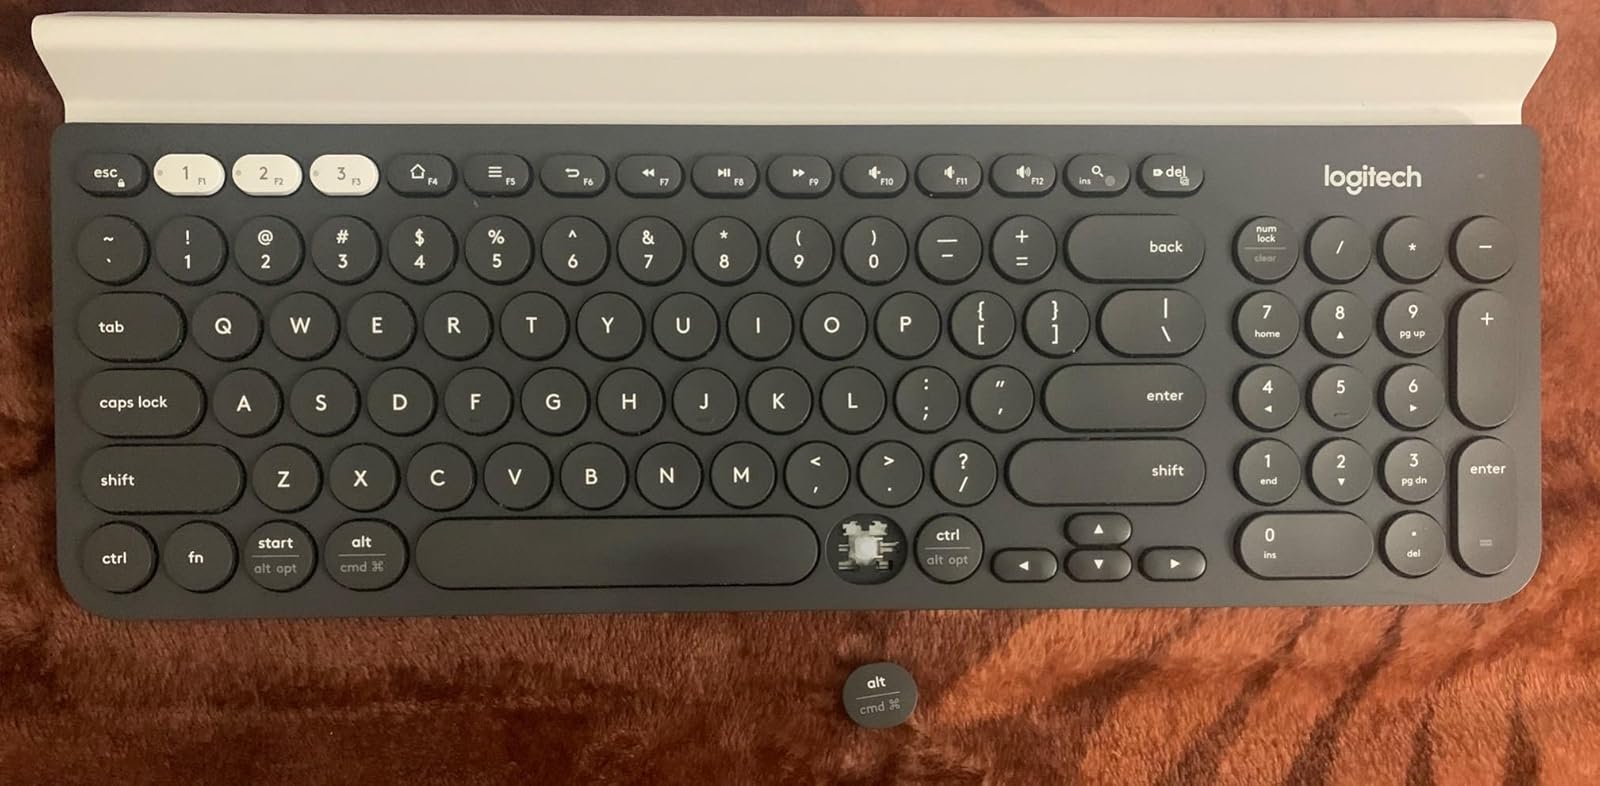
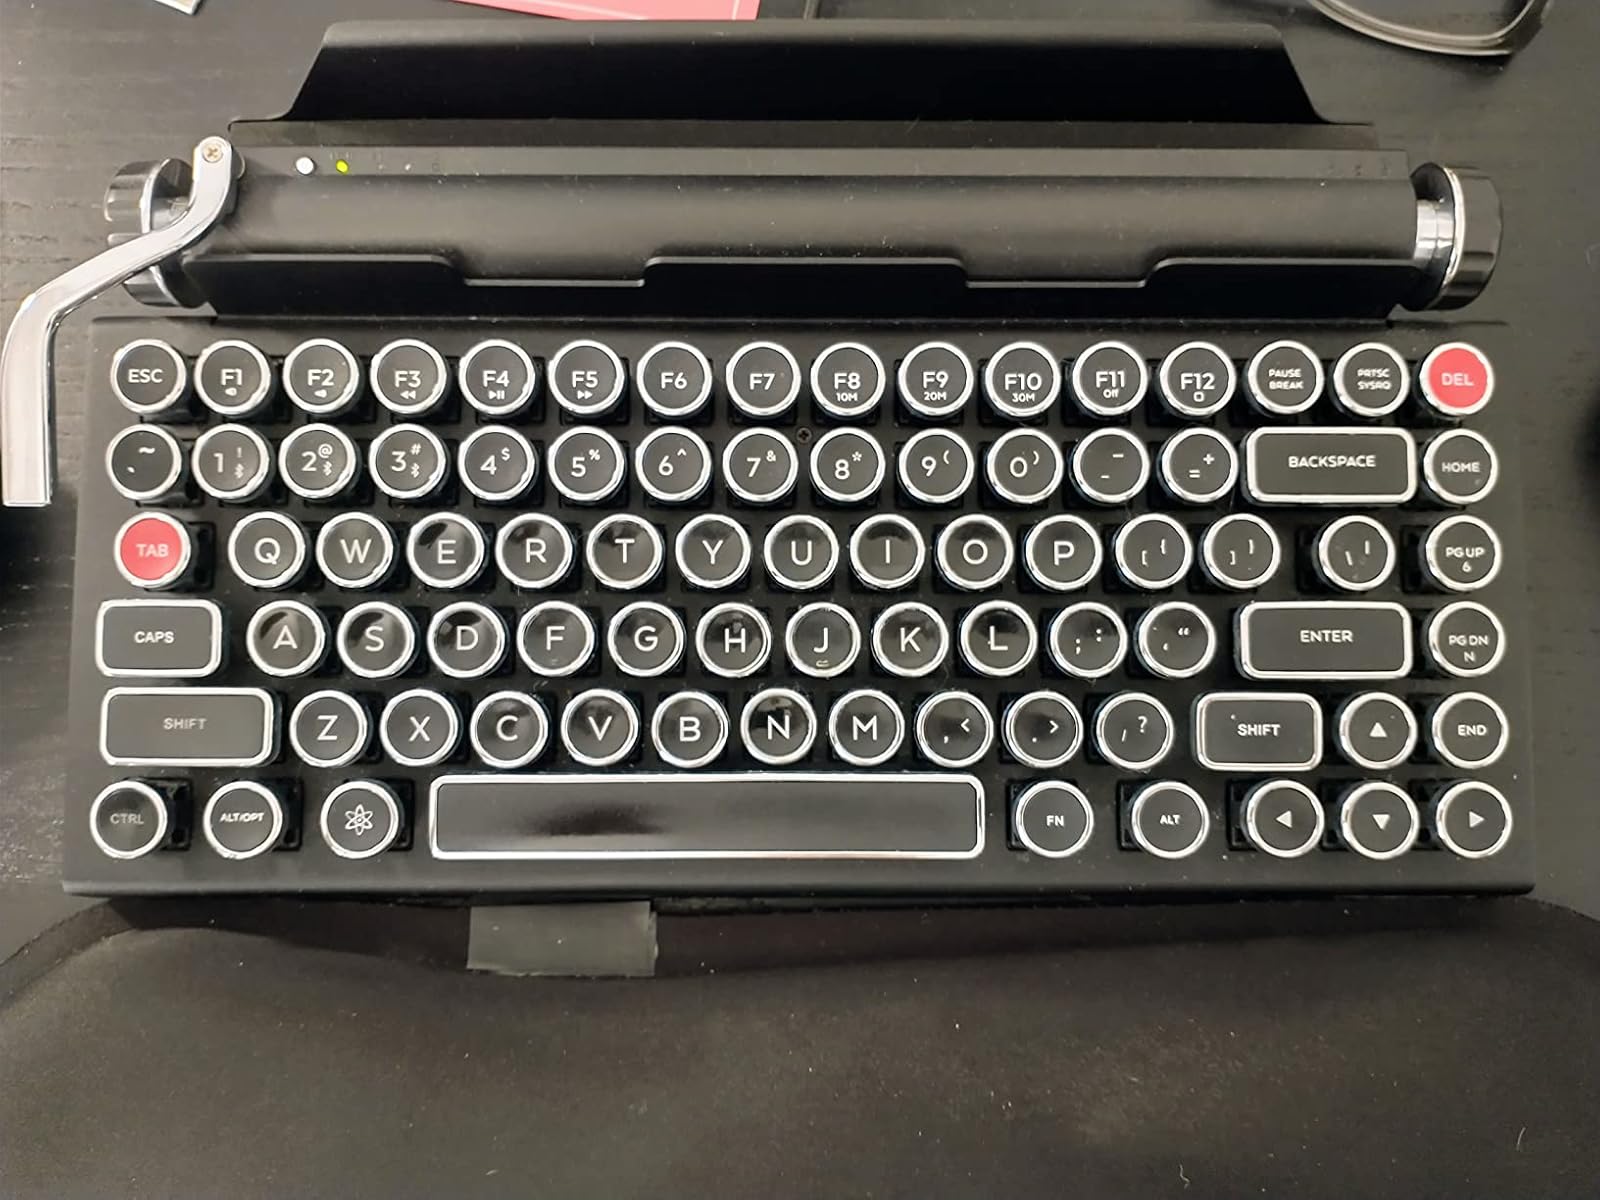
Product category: keyboard
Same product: no